Don Carlos Buell

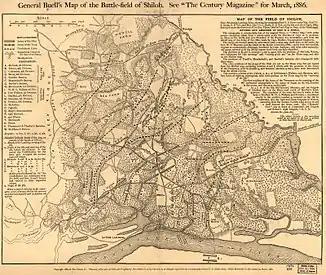
After the war Buell drafted and published a map of the Battle of Shiloh.

At the start of April, Buell was ordered to reinforce Grant's Army of the Tennessee, then encamped at Pittsburg Landing next to the Tennessee River. On the morning of April 6, the Confederates launched a surprise attack on Grant's army, beginning one of the largest and bloodiest battles of the war. After the Army of the Ohio arrived the next day, the combined Union forces repulsed the Confederates. Although Buell was the junior of the two generals in rank, he insisted that he was acting independently and would not accept orders from Grant. Buell considered himself the victor of Shiloh and denigrated Grant's contribution, writing after the war that he had no "marked influence that he exerted upon the fortune of the day." Contemporary historians, such as Larry Daniels and Kenneth W. Noe, consider that Grant actually saved himself by the conclusion of the first day of battle and that the rivalry between Grant and Buell hampered the conduct of battle on the second day. The commanders operated almost completely independently of each other and Buell "proved slow and hesitant to commit himself."